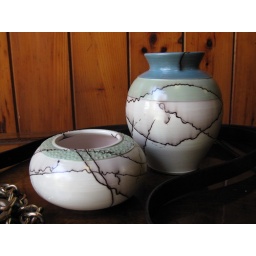
horse hair pots in green